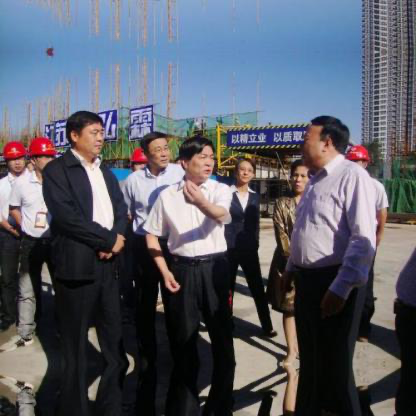
Objects in the image:
label: helmet
label: helmet
label: helmet
label: head
label: head
label: head
label: head
label: head
label: head
label: helmet